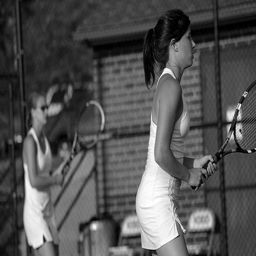
Two young women play a tennis doubles match.
Two young beautiful girls playing a game of tennis.
Two women in matching white outfits playing tennis outside.
Girls playing doubles tennis together in white skirts
Girls on a tennis court holding a racket.